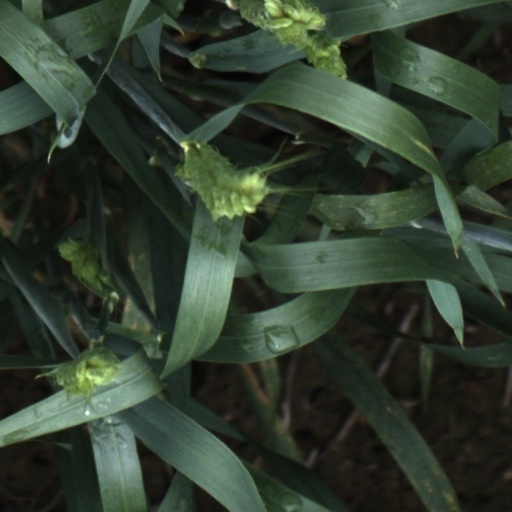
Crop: wheat